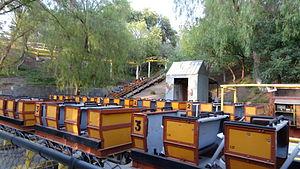
Goldrusher sont des montagnes russes de type montagnes russes en métal construites par Arrow Dynamics et installées dans la section The Movie District du parc Six Flags Magic Mountain à Valencia en Californie.
Six Flags Magic Mountain est un parc d'attractions de la société Six Flags, situé à Valencia près de Santa Clarita en Californie, banlieue nord de Los Angeles.